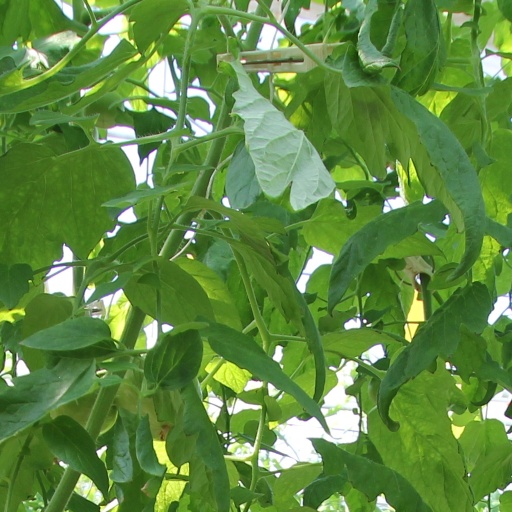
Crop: tomato